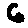
Label: 6